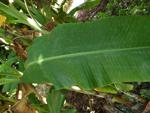
Label: healthy